Tarascon

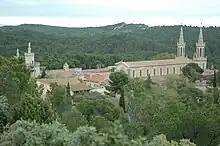
Frigolet Abbey

The climate in the Alpilles is considered Mediterranean. The winters are mild and dry and the summers hot and dry. The maximum temperature is observed in July and August, the minimum temperature in December and January. The rainiest month is January with seven days of rain on average, against two days in July, the driest month. The Alpilles region receives more rainfall than the coast of the Mediterranean: 500 mm / year in the Camargue against 600–700 mm / year for the Alpilles. The mistral blows violently from the north or northwest, especially in winter and spring . The mistral blows strongly 100 days a year on average and more weakly for 83 days, which leaves only 182 windless days per year. Two types are distinguished; the "white mistral", which clears the sky, and the rarer "black mistral", which is accompanied with rain.